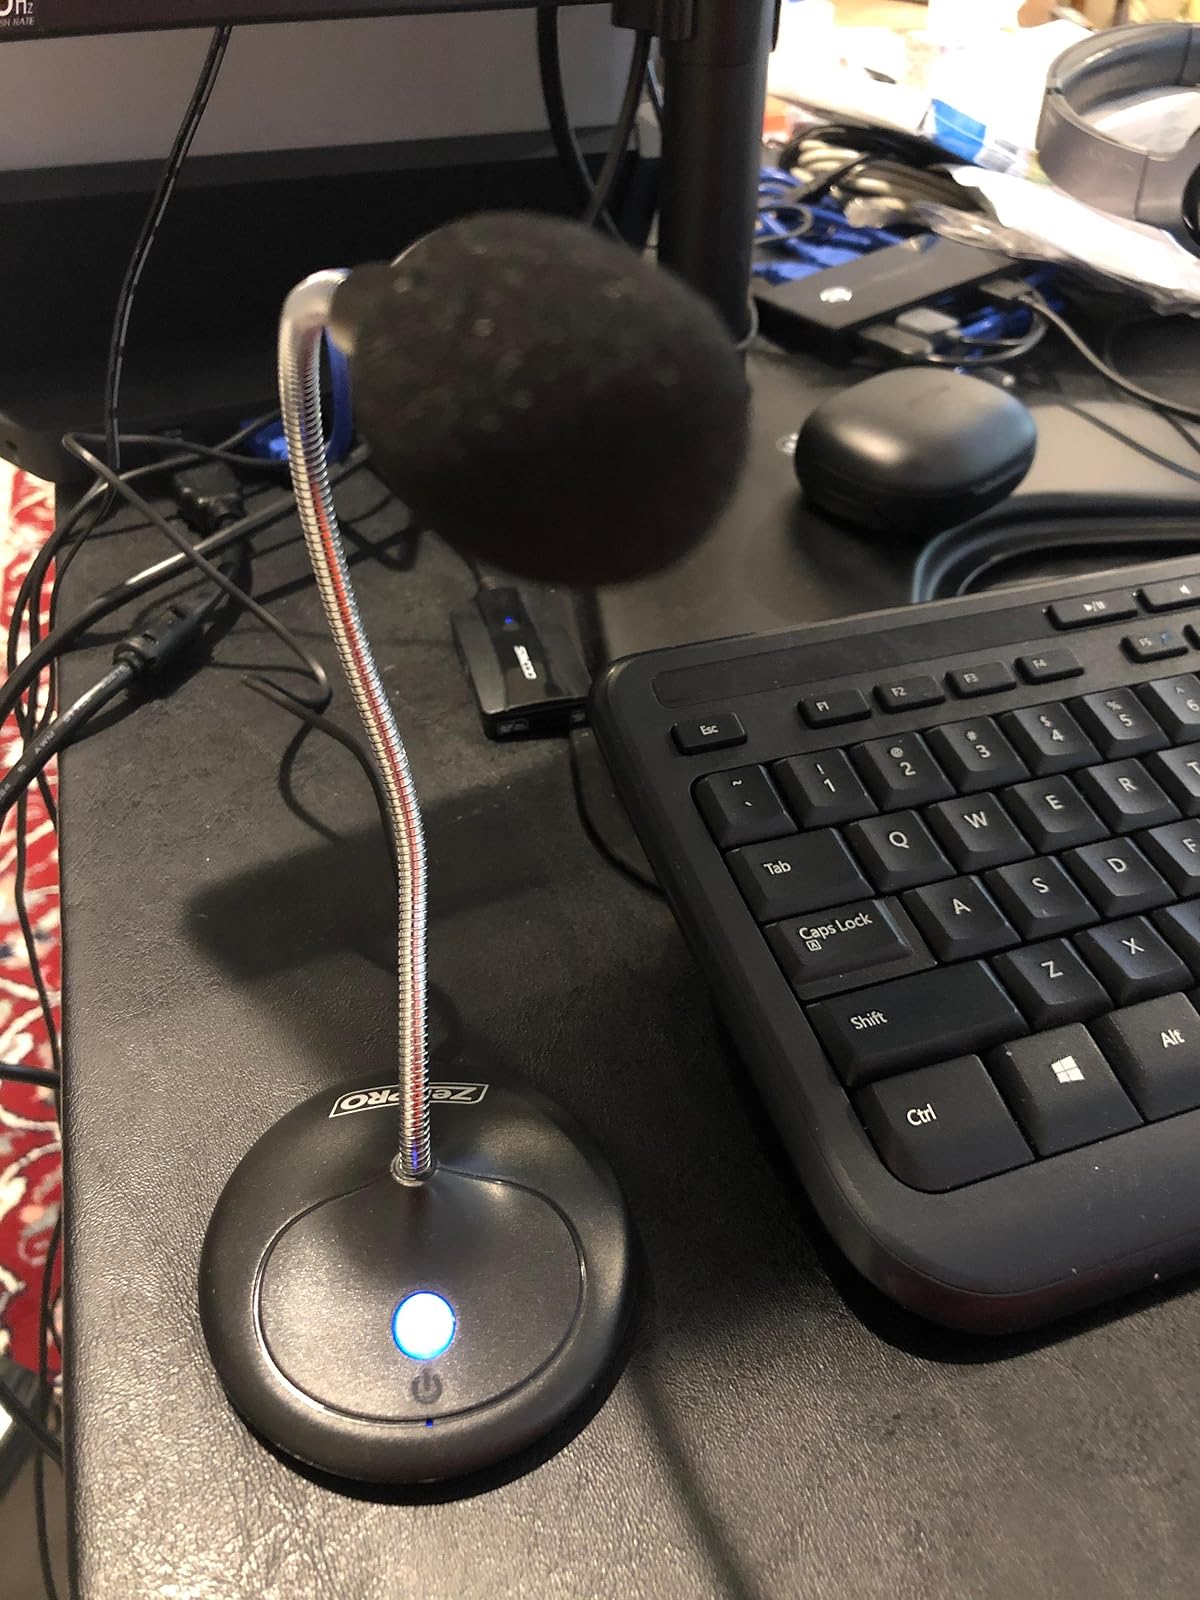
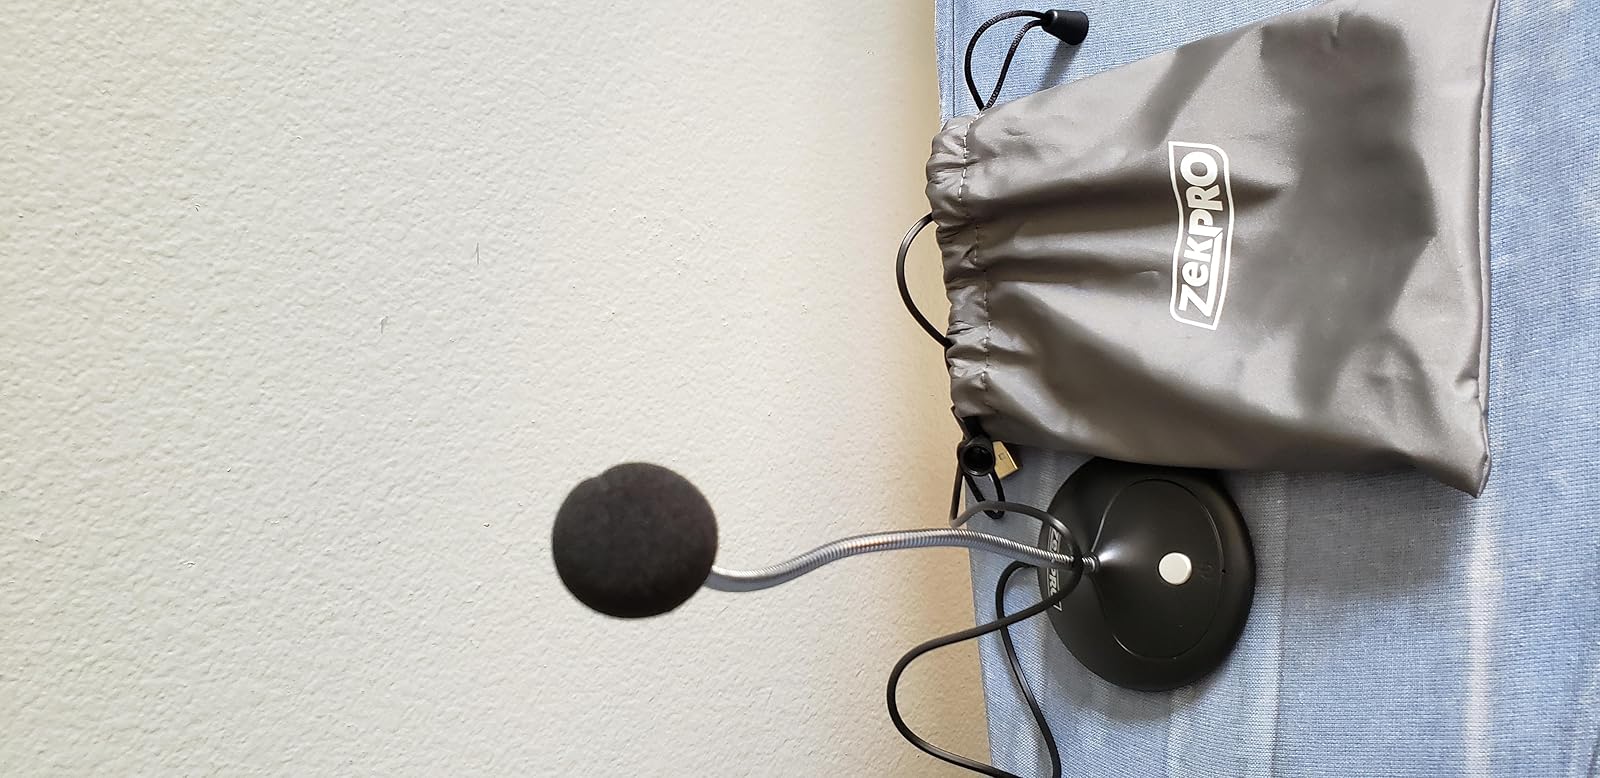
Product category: microphone
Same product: yes